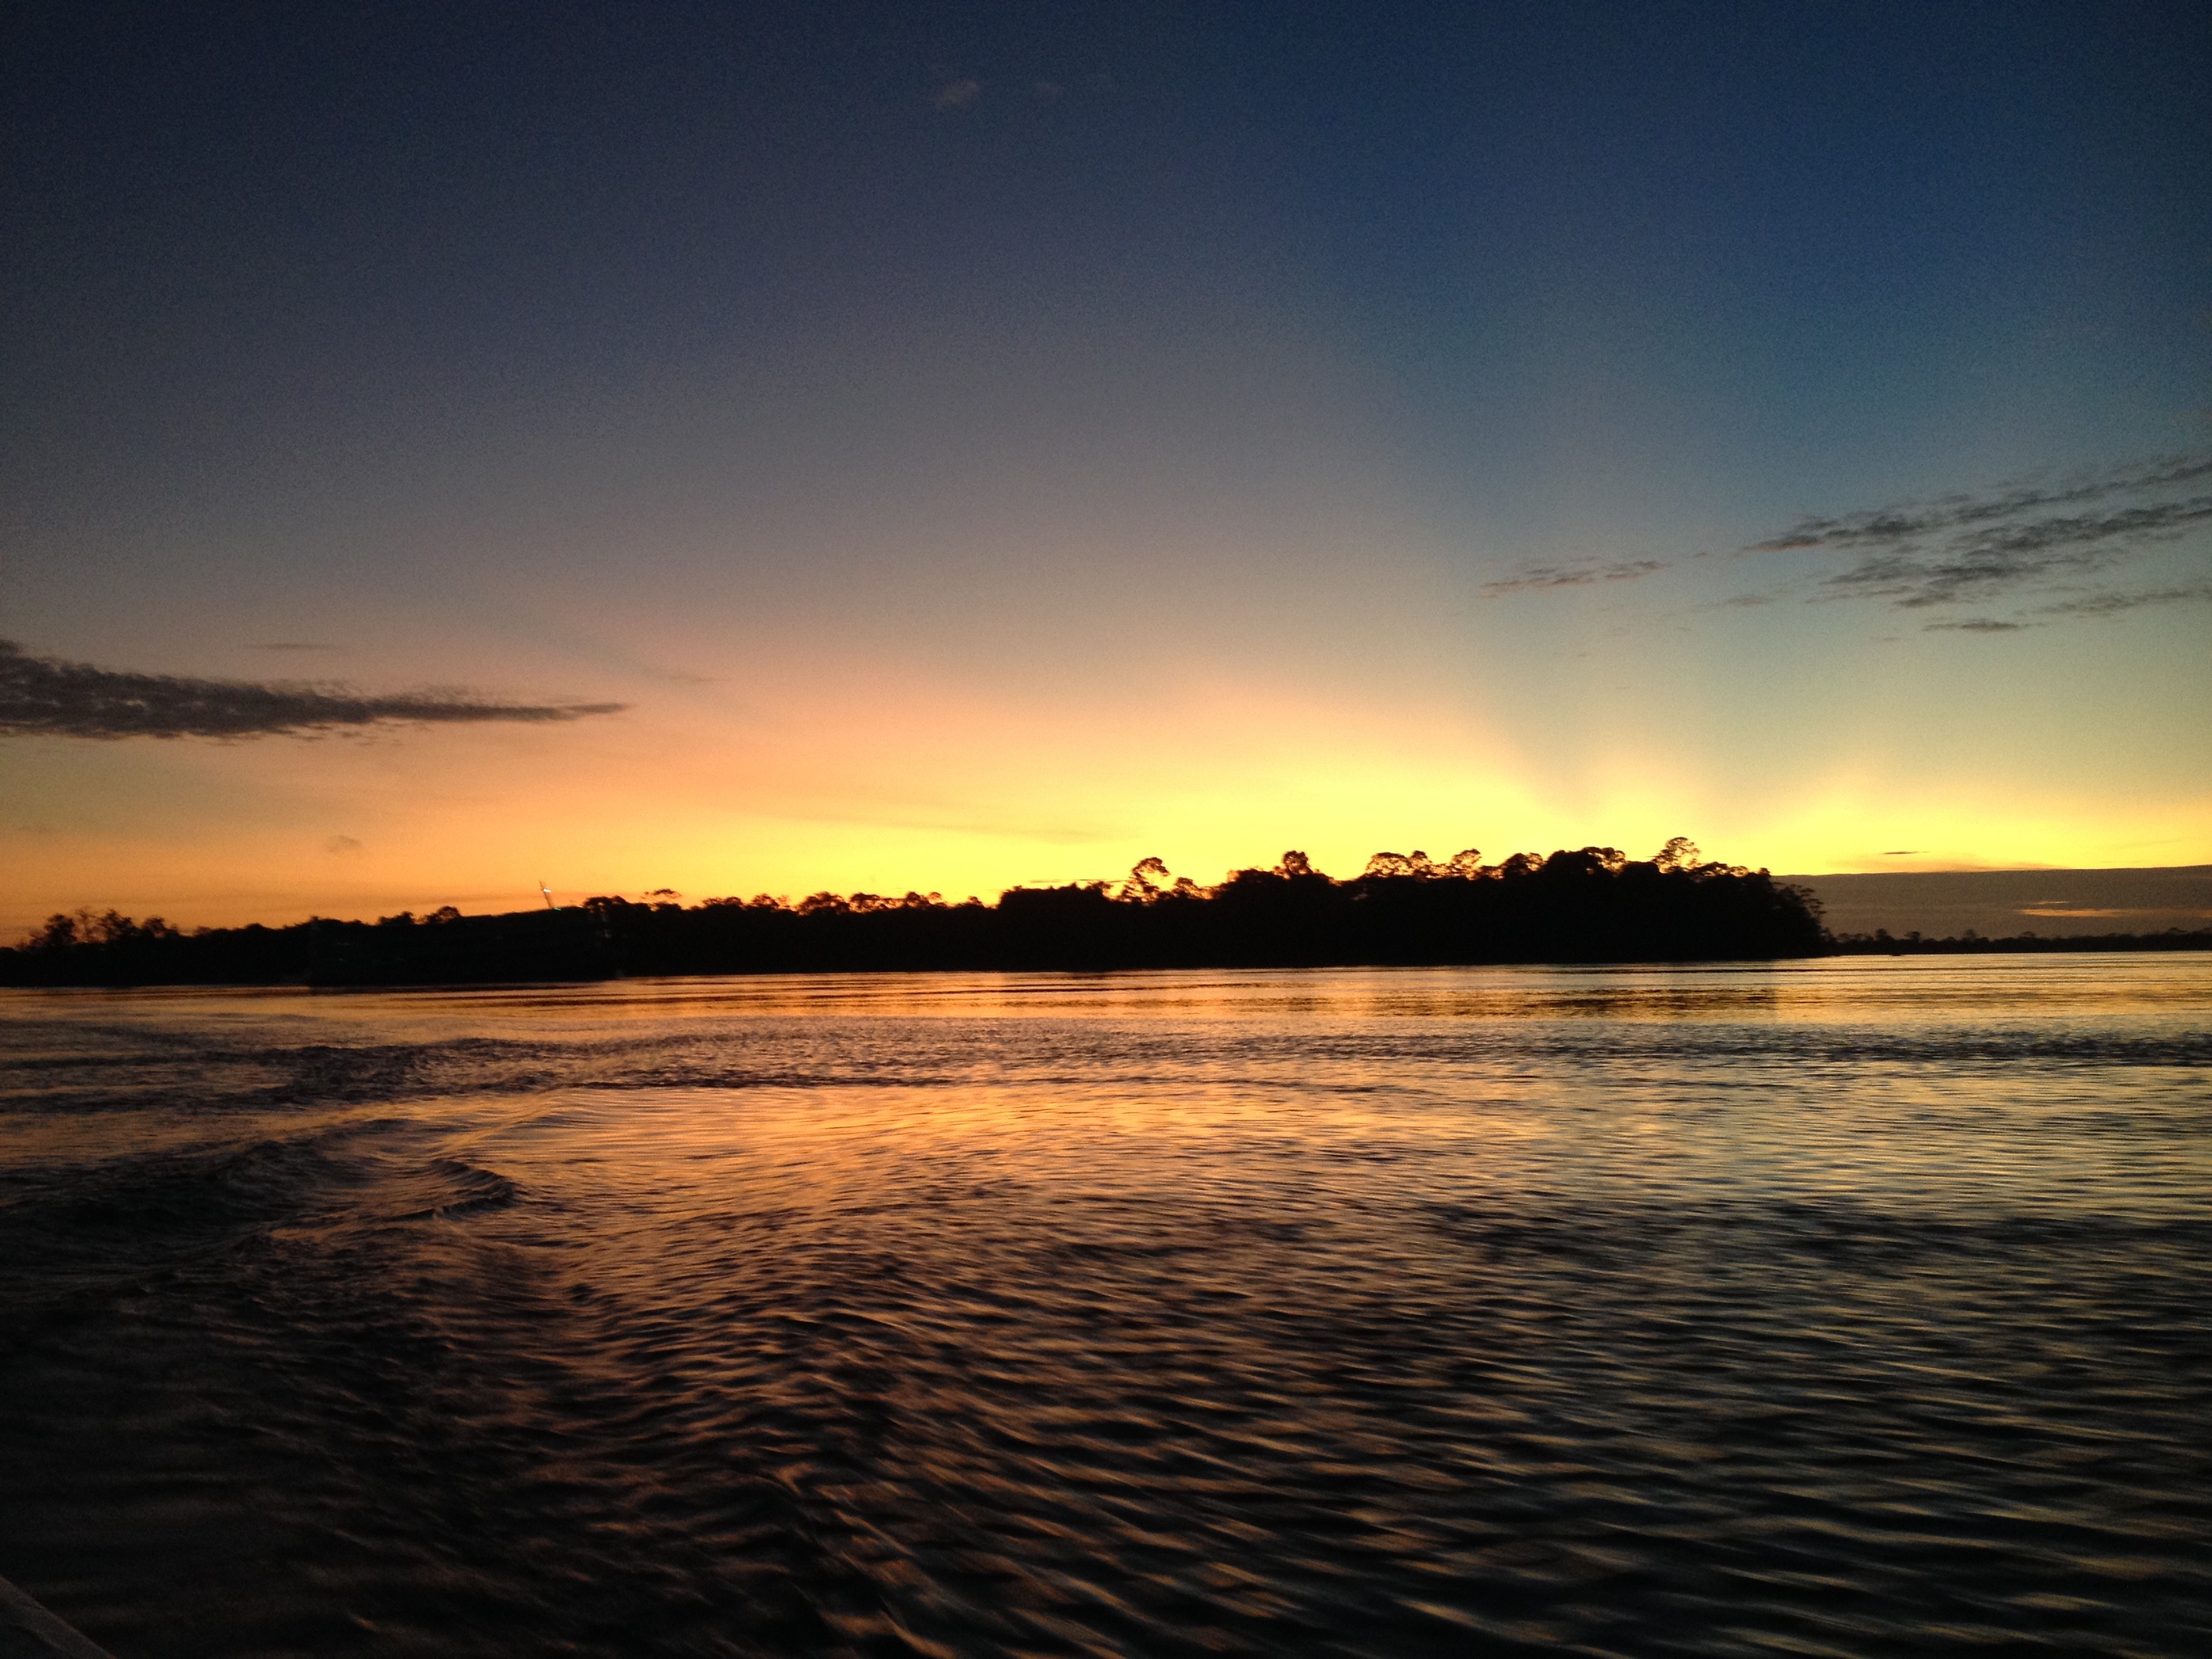
beach, landscape, sea, coast, nature, ocean, horizon, cloud, sky, sun, sunrise, sunset, sunlight, morning, shore, wave, lake, dawn, dusk, evening, reflection, sol, afterglow